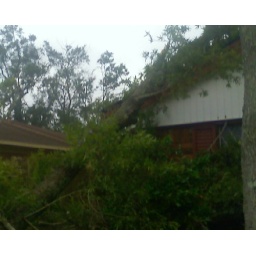
the tree that fell on the front of my house over my bedroom.